Pieria Asia Minor Society

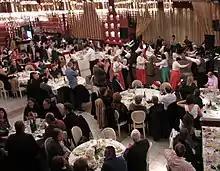
Dance event Syllogos Mikrasiaton Pierias

Most of the exhibits of the museum were donated by refugee families and are over 100 years old. On display are objects that illustrate the daily life of the Greeks in Asia Minor, as well as valuable items of clothing. Some of them are embroidered with gold thread and considerably heavy. On one wall of the room, photographs from the 19th and 20th centuries are exhibited, depicting historical events and important persons of that time. Every year, on 14 September, the anniversary of the Smyrna disaster, a three-day exhibition takes place. It is planned to expand the museum, as there are currently not enough showcases to adequately present the large number of exhibits.